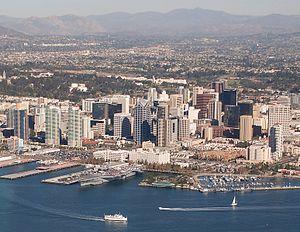
Downtown San Diego, aussi connu comme Centre City, désigne le centre-ville de San Diego, en Californie. Il s'agit du quartier d'affaires de comté de San Diego.